Gregory Peck

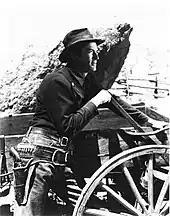
Peck in the film "Yellow Sky" (1949)

Peck shared top billing with Anne Baxter in the Western "Yellow Sky" (1948), named for the ghost town where Peck's group of bank robbers seek refuge and encounters the spunky tomboy Baxter, her grandfather, and their gold. Peck gradually develops an interest in Baxter's character, who in turn seems to rediscover her femininity and develops an interest in him. Critics who commented on Peck's performance felt it to be solid, but said the plot was slightly unbelievable. The film was only moderately commercially successful. A year later, Peck was paired with Ava Gardner for their first of three films together in "The Great Sinner" (1949), a period drama-romance where a Russian writer, Peck, becomes addicted to gambling while helping Gardner and her father pay back their debts. Peck ended up becoming great friends with Gardner, and would later declare her his favorite co-star. Their friendship lasted the rest of Gardner's life, and upon her death in 1990, Peck took in both her housekeeper and her dog. The film received unfavorable reviews usually describing it as dull, and the public was not interested, rendering it a commercial disappointment. In modern times, the film has received mixed reviews but "TV Guide" says "this often gripping film" has strong performances, that "Peck is powerful" in his portrayal. Peck initially rejected the film, his last movie under his MGM contract, eventually agreeing to do it as a favor to the studio's production head.